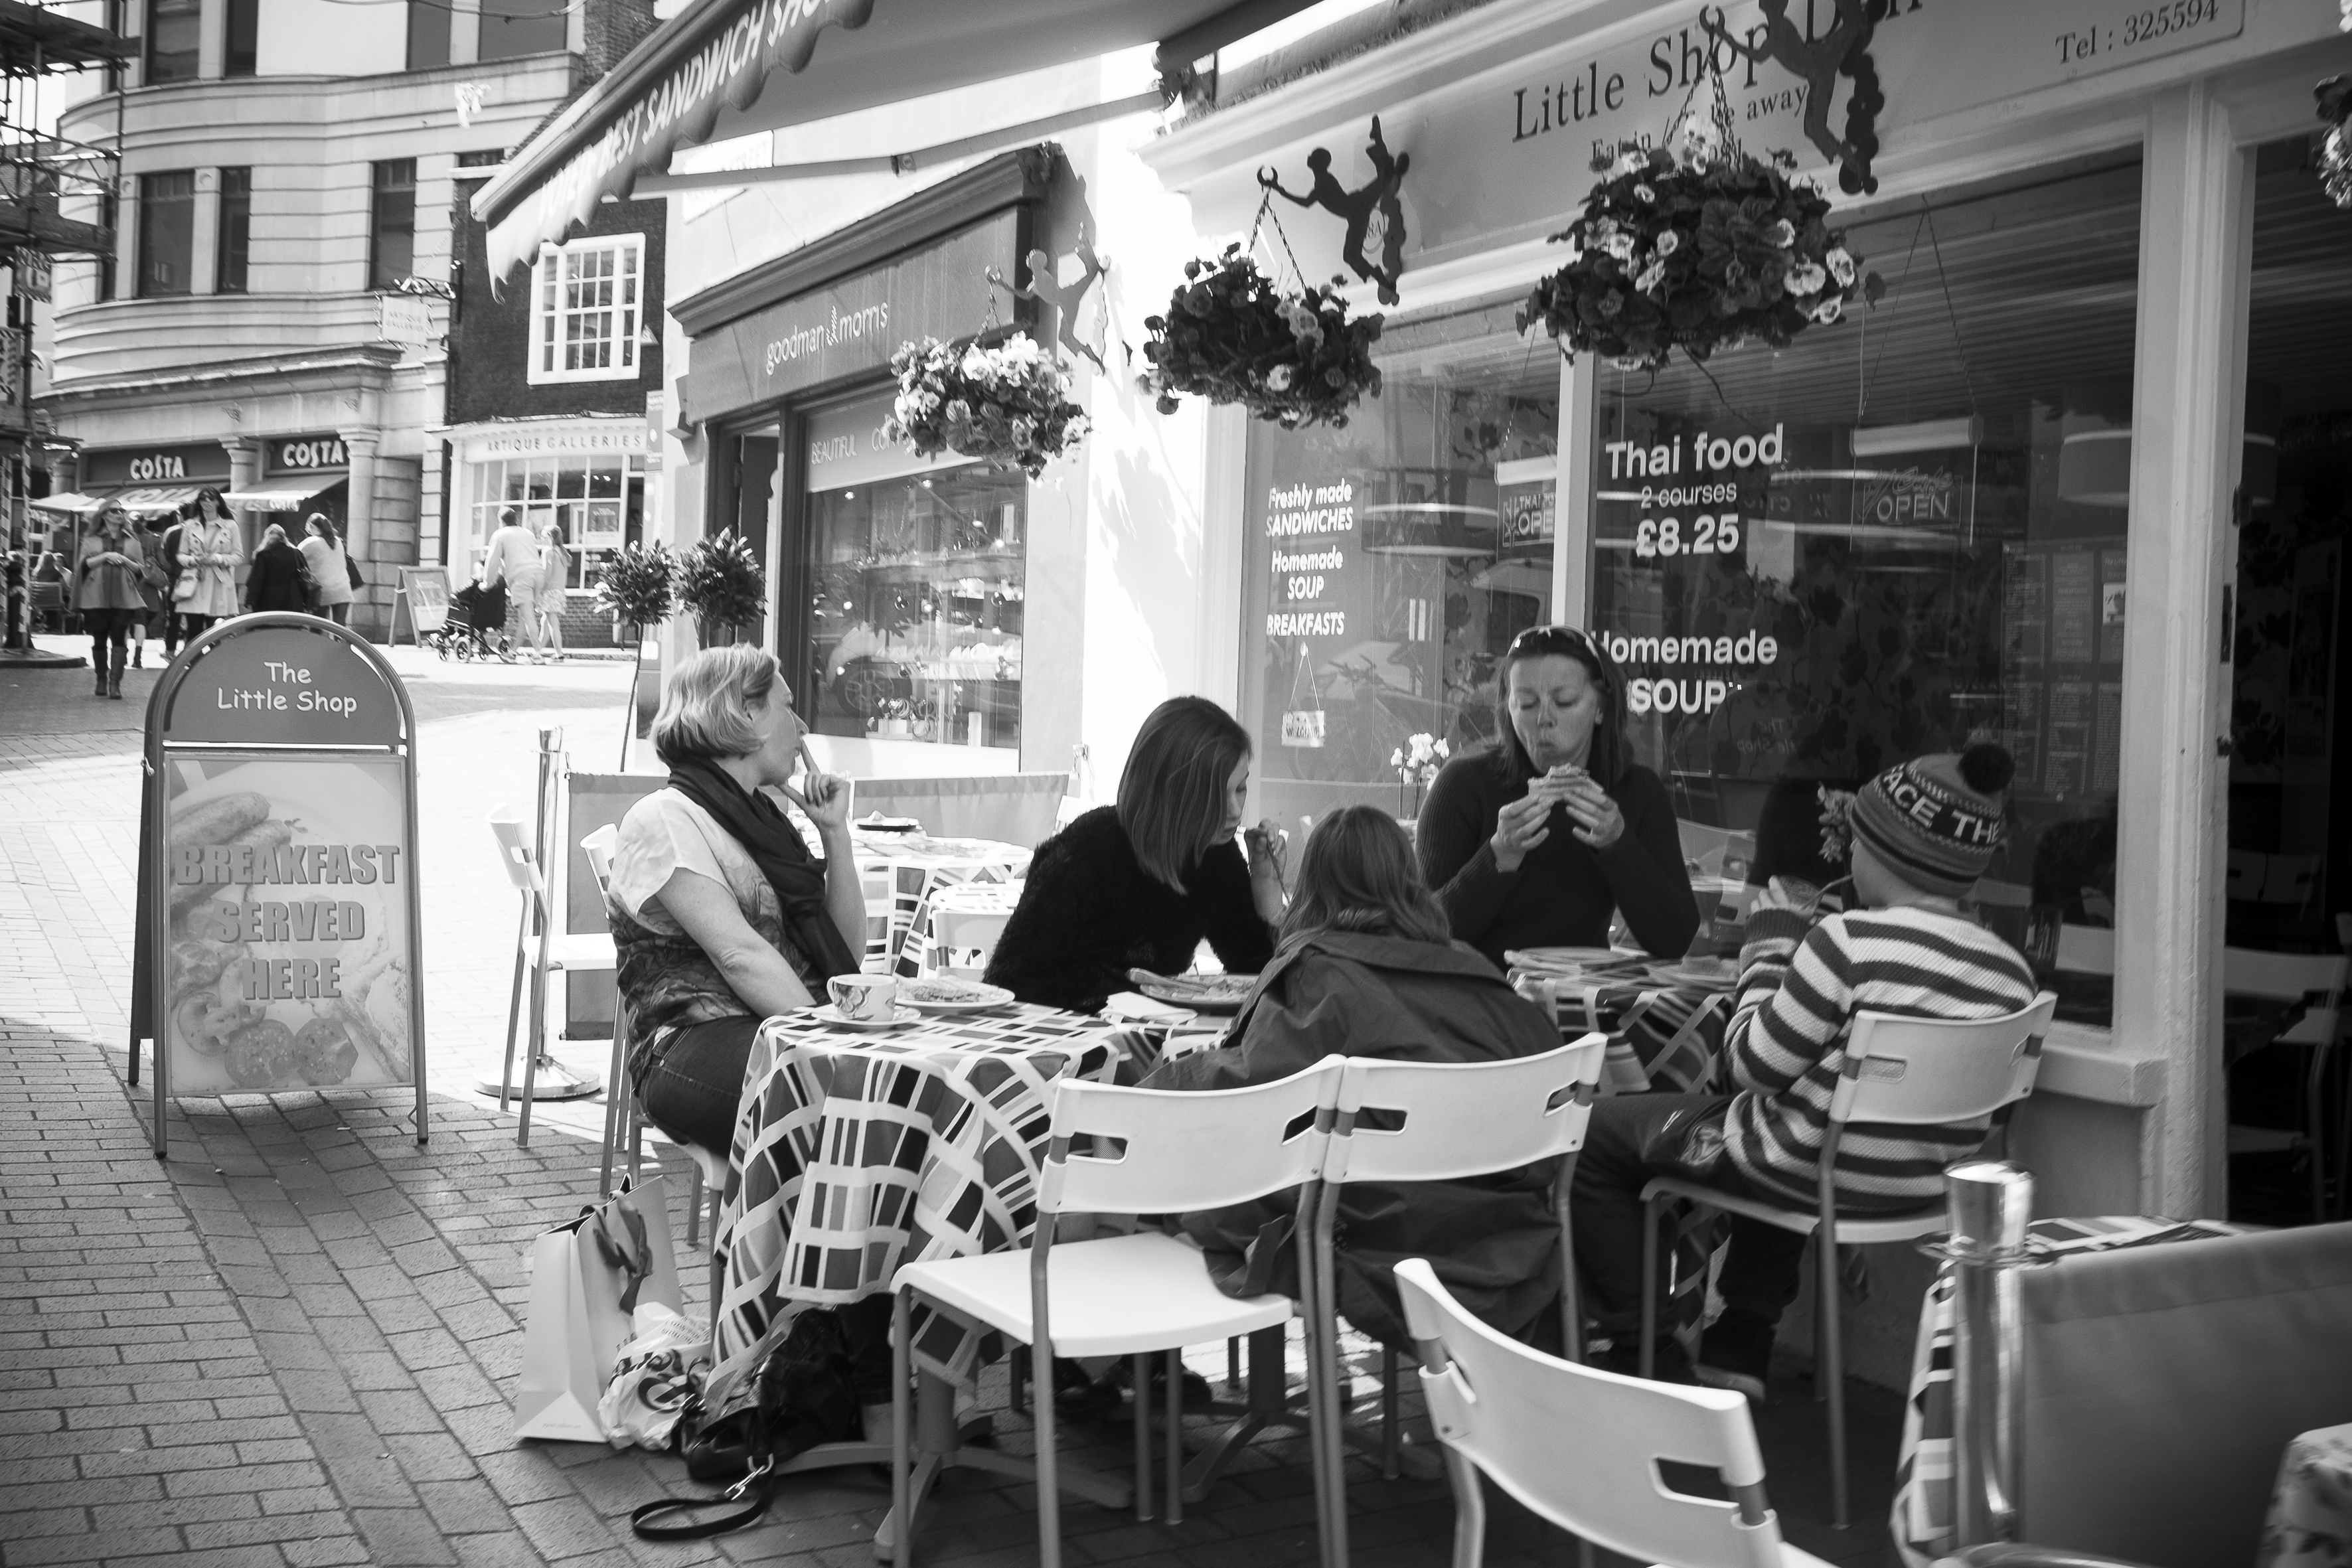
black and white, road, white, street, urban, travel, fujifilm, black, monochrome, uk, england, bw, blackandwhite, blackwhite, infrastructure, ngc, photograph, snapshot, noiretblanc, fuji, barber, fujixt1, fujix, brighton, monochrome photography